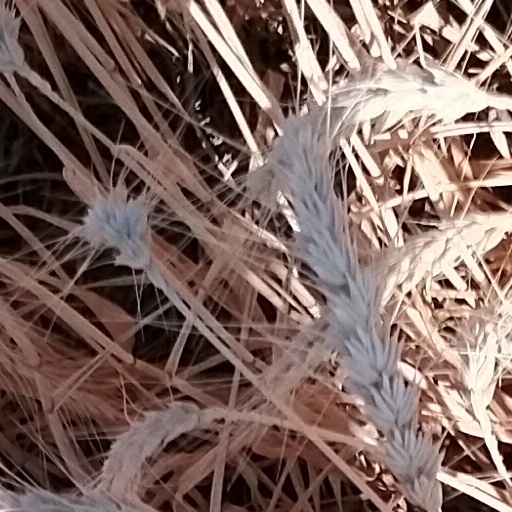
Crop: wheat